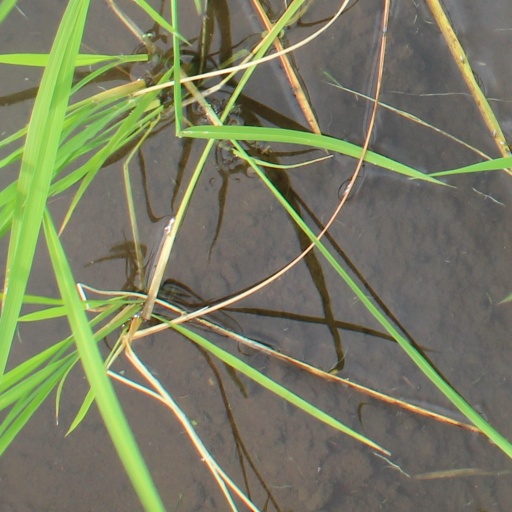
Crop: rice